Pizza Hut

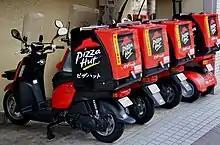
Pizza Hut delivery motorcycles in Japan

Regional differences are seen in the products and bases. The company has localized to Southeast Asia with a baked rice dish called Curry Zazzle.